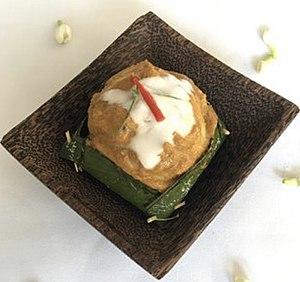
Amok trey
La cuisine cambodgienne et par extension la cuisine khmère, comme la culture de ce peuple, se trouve au carrefour de deux influences, à savoir le monde indien et la civilisation chinoise. Elle a su néanmoins développer un caractère spécifique grâce à la maîtrise de son environnement. De par sa diaspora, sa saveur unique commence à être connue dans le monde. Il ne faut pas oublier que ce pays fut autrefois le seul empire de la région, qui a influencé et imprégné l'ensemble de l'Asie du Sud-Est péninsulaire et insulaire tant sur le plan culturel, culinaire, architectural et religieux comme la Thaïlande, le Laos, le Myanmar, l'Indonésie et la Malaisie.